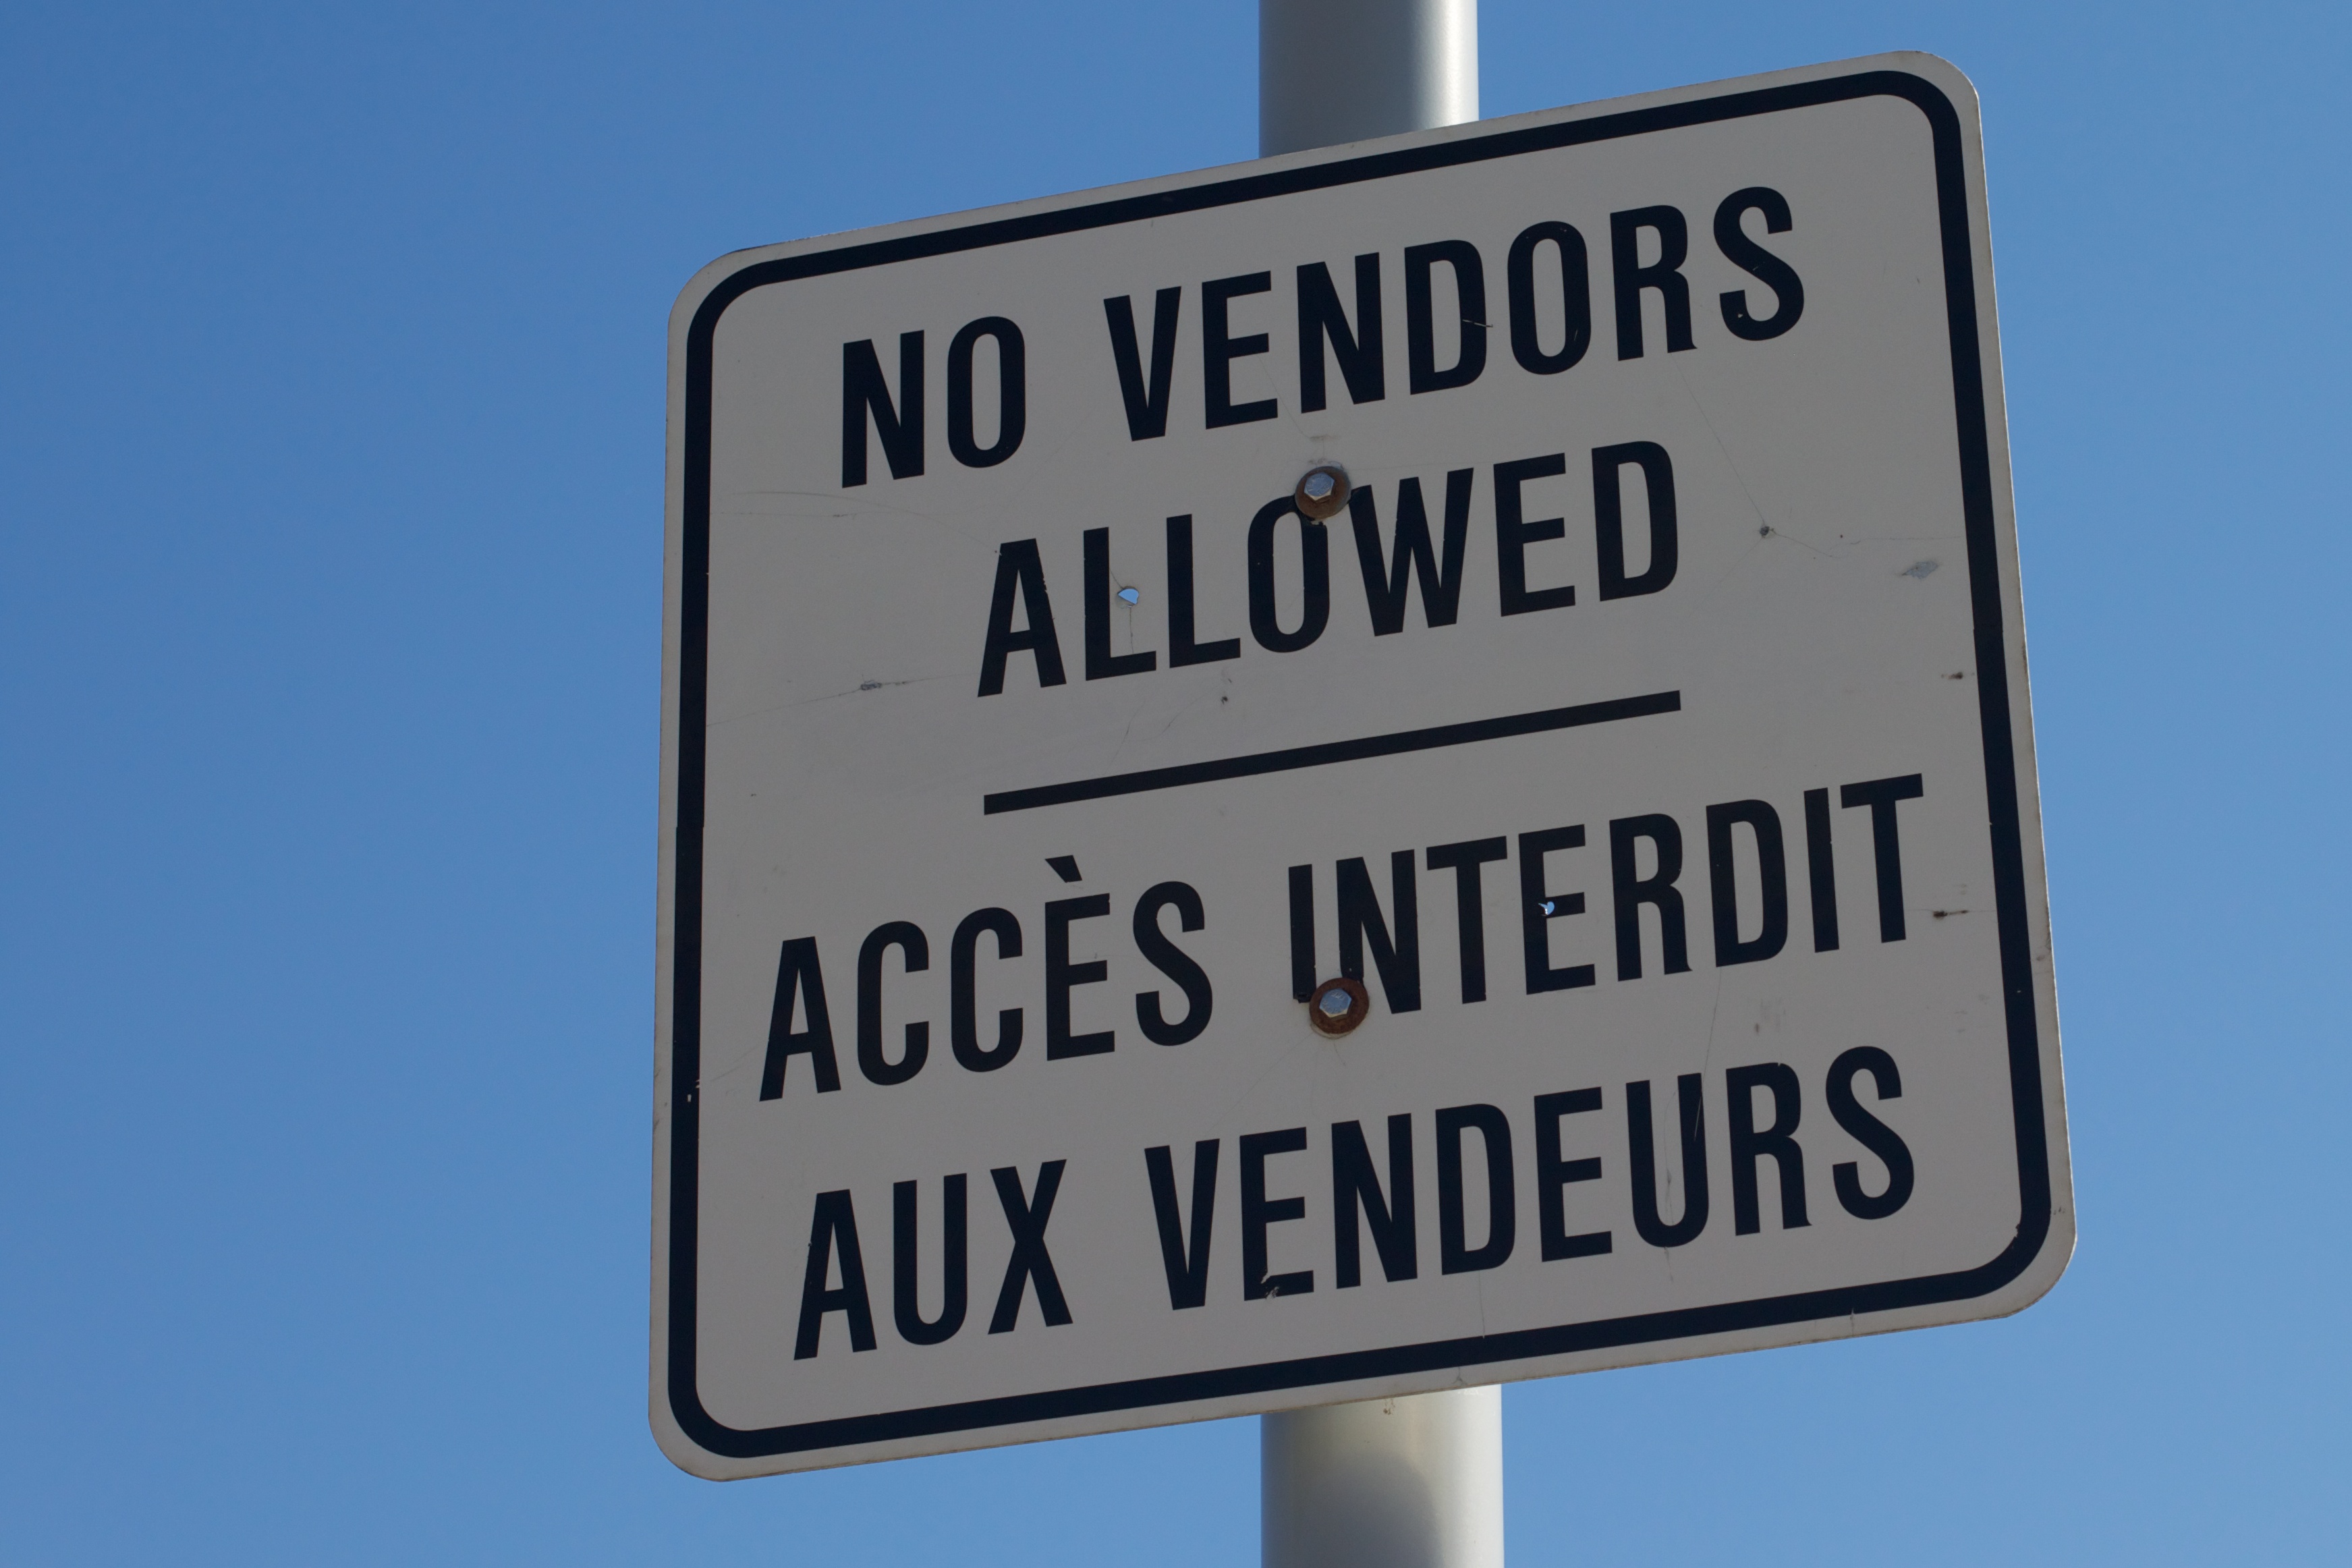
sign, street sign, signage, lane, odyssey, traffic sign, vehicle registration plate